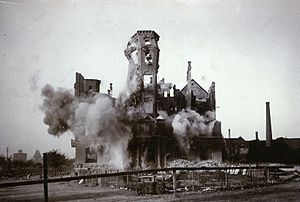
Mejlborg / Historie
Ruinerne af det først Mejlborg efter det brændte ned i 1897.
Mejlborg er en boboelsesejendom i Aarhus, Danmark. Bygningen ligger i området Nørre Stenbro på Kystvejen 59-65 og Mejlgade 92 i byens centrum. Det var det første store, privatopført lejlighedskompleks, der blev opført i byen, og det var populært blandt overklassen i begyndelsen af 1900-tallet. Det er tegnet af Sophus Frederik Kühnel og har navn efter gaden Mejlgade. Mejl er afledt af olddansk der betyder "middel".